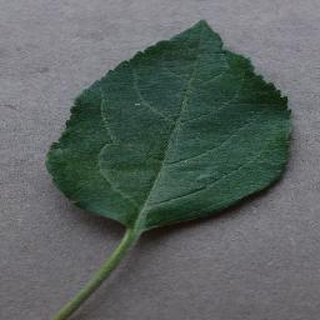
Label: healthy_apple